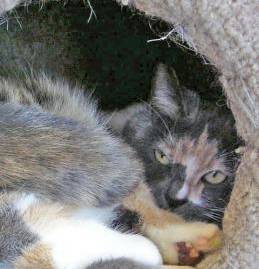
Label: cat